2023 United States FIBA Basketball World Cup team

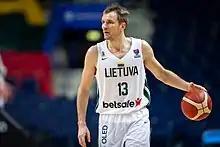
Lithuania's Vaidas Kariniauskas scored 15 points in the United States' first loss.

Vaidas Kariniauskas scored 15 points as Lithuania won 110–104, handing the United States its first loss of the World Cup. Entering the game shooting a tournament-leading 44% on 3s, the Lithuanians made their first nine 3-pointers to establish a 31–12 lead after one quarter and a 21-point advantage by early in the second. Trailing by 17 points at halftime, the Americans outscored the Lithuanians 9–0 to begin the second half, part of a 15–2 run over a 4:16 span to cut the lead to four. The United States was within 71–65 entering the fourth quarter, but Lithuania led for the remainder of the game. Brunson made two free throws with 16.2 seconds remaining to bring Team USA within four. They stole the subsequent inbounds pass, but Bridges missed a 3-pointer from the corner. Lithuania, which had also been the World Cup's top rebounding team, outrebounded the United States 43–27, including 18 offensive rebounds for 17 second-chance points. Both teams had already clinched a spot in the quarterfinals, and the game's outcome only impacted seeding. After losses by Brazil, Puerto Rico and the Dominican Republic, Team USA also qualified for the 2024 Olympics as one of the top two World Cup finishers from the Americas.